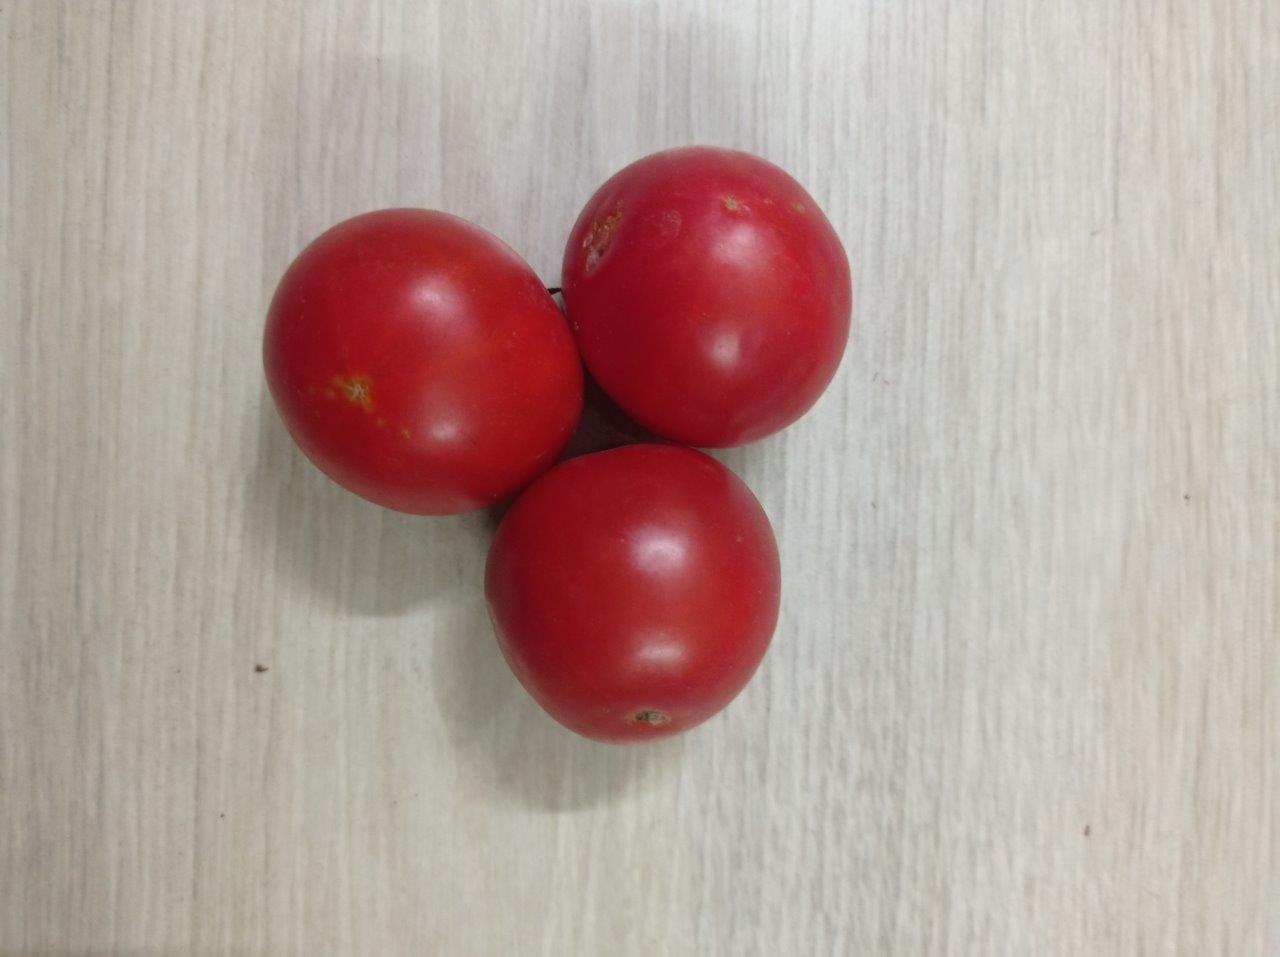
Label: Fresh